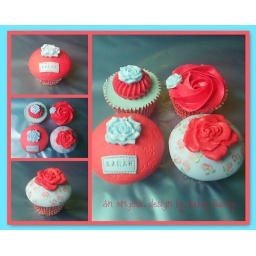
Cath Kidston inspired retro rose cupcakes in elegant blue and vintage red theme, designed by Bakey Bakey.